Fletcher House (Otago Peninsula)

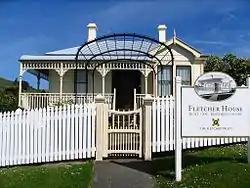
Fletcher House in 2008

Fletcher House is a historic house at Broad Bay on Otago Peninsula, part of the New Zealand city of Dunedin. The house was one of the first to be built by Sir James Fletcher, the founder of one of New Zealand's biggest companies, Fletcher Construction. The house is located at 727 Portobello Road, Broad Bay, on a promontory overlooking nearby Turnbulls Bay. The property is managed by the Otago Peninsula Trust, with the help of financial support from the Fletcher Trust. It is the only fully restored and furnished Edwardian house of its type in New Zealand.